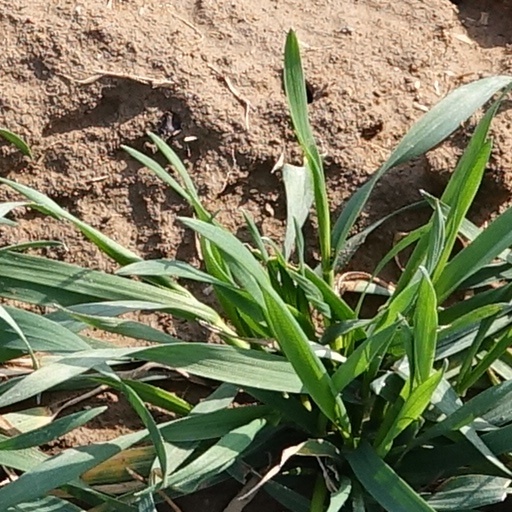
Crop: wheat